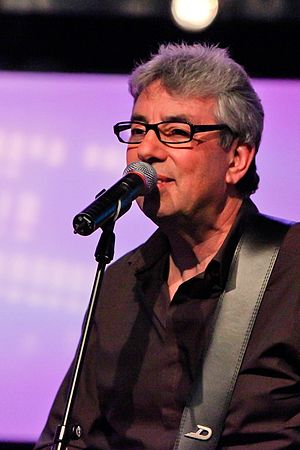
Graham Gouldman
Graham Gouldman 2010
Graham Keith Gouldman er en engelsk guitarist. Han er mest kendt for sin tid som 10cc-bassist og -guitarist gennem 1970'erne. Han har desuden også skrevet flere større hits gennem 1960'erne, deriblandt Look Through Any Window for The Hollies, For Your Love og Heart Full Of Soul til The Yardbirds og Pamela Pamela for Wayne Fontana. Han var med i The Mindbenders i 1968 sammen med Eric Stewart, som han også senere dannede bandet 10cc med gennem 70'erne, 1980'erne og 1990'erne. Han har frigivet tre soloalbums.